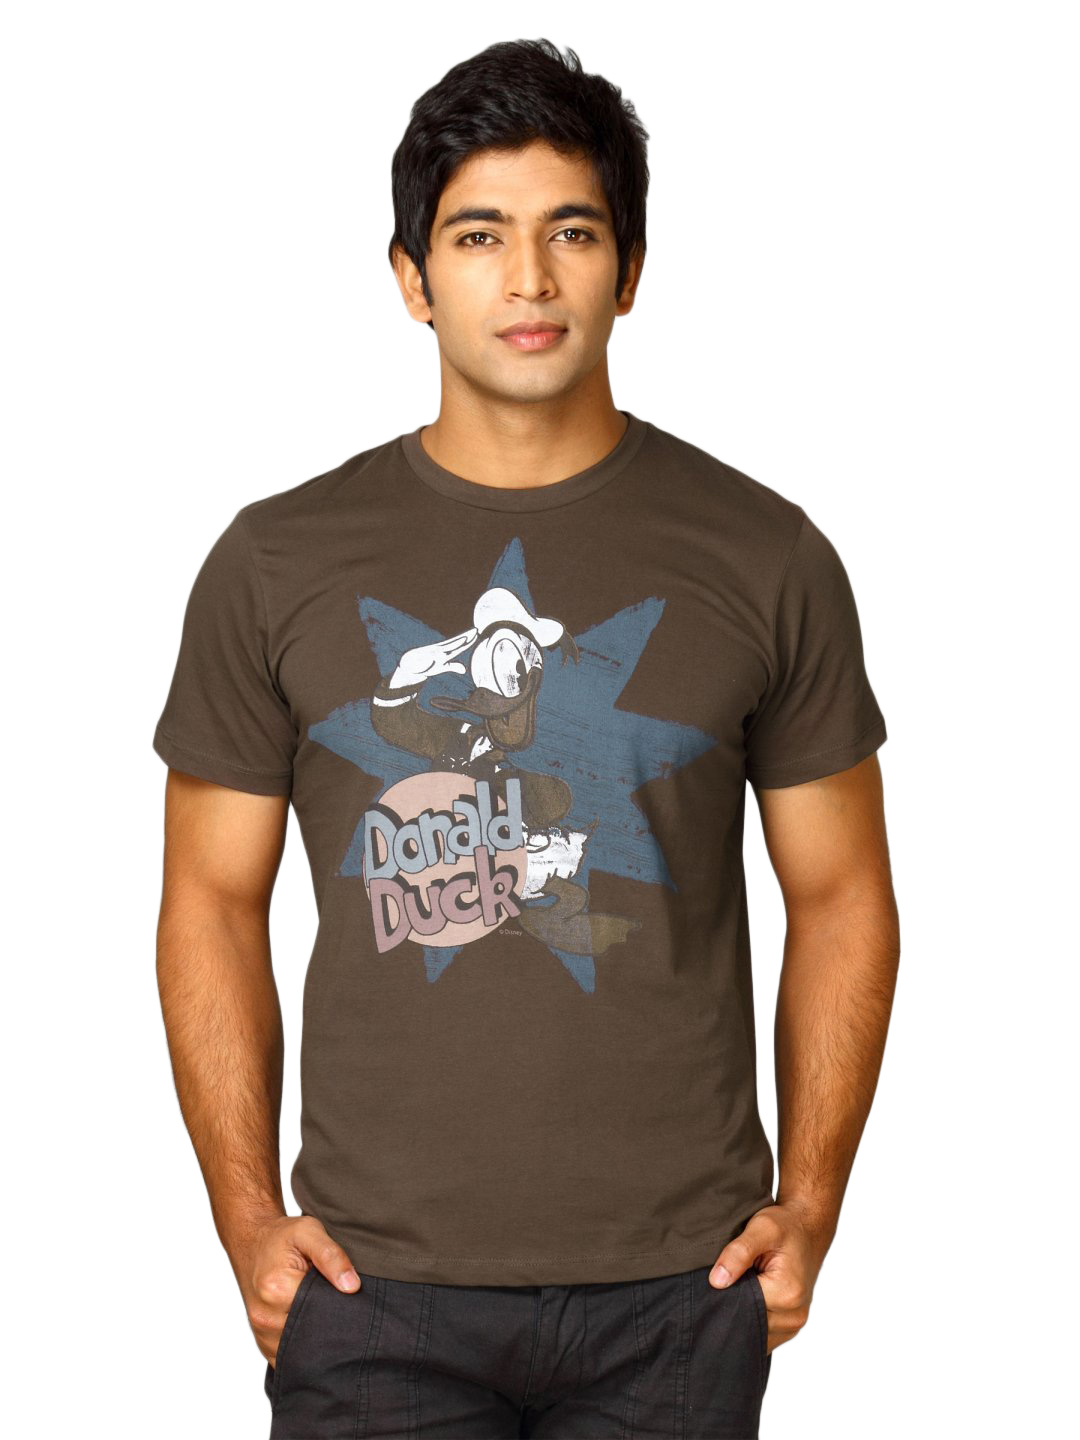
Mickey Men's Donald Salute Star Brown T-shirt
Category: Apparel / Topwear / Tshirts
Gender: Men
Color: Brown
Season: Fall 2011
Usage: Casual